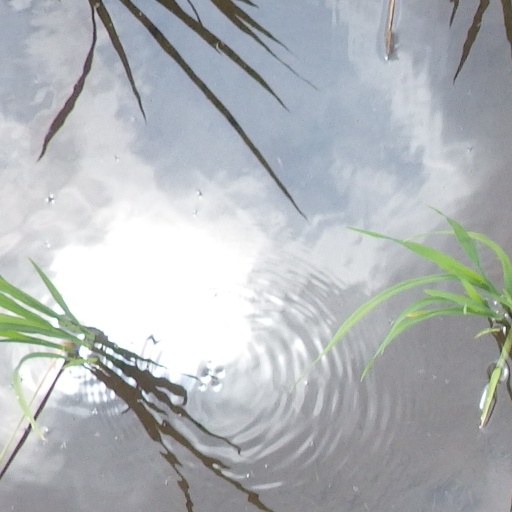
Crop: rice